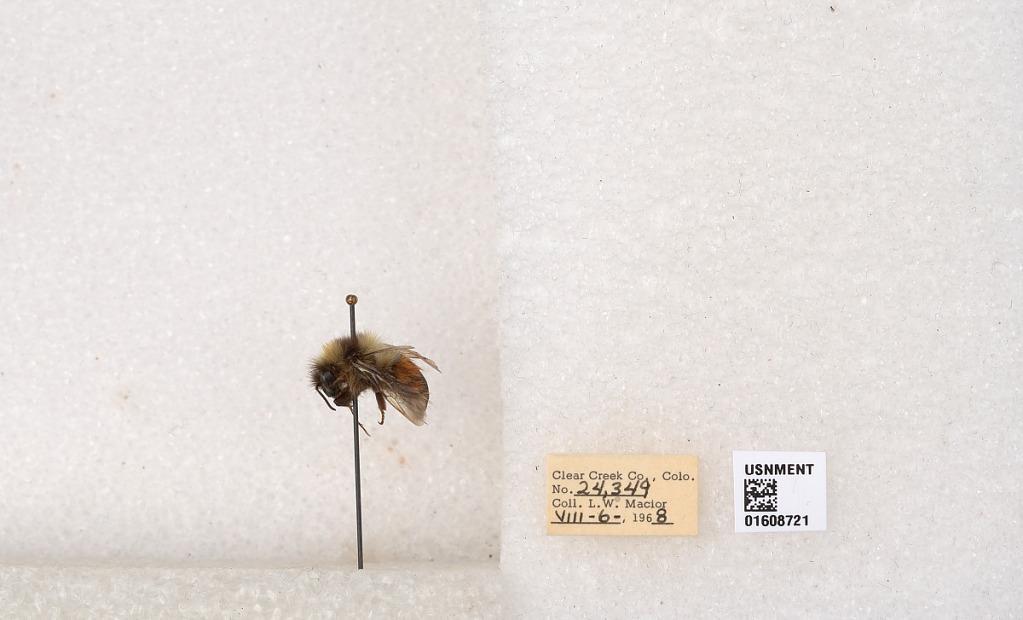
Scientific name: Bombus (Pyrobombus) sylvicola Kirby
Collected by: L. Macior
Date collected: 1968-8-6
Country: United States
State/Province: Colorado
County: Clear Creek
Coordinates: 39.6891, -105.644